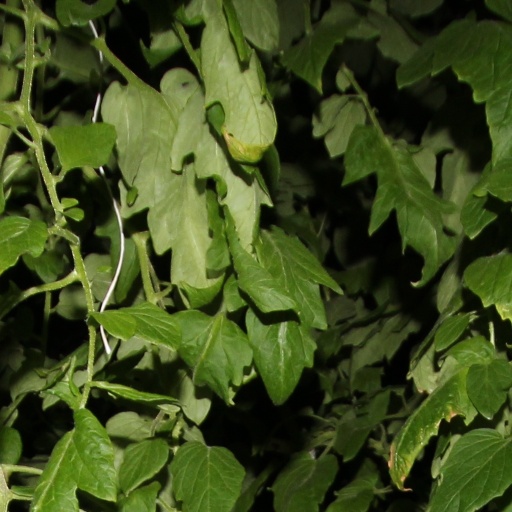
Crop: tomato